Syllogism

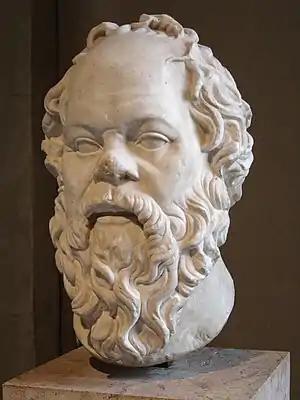
"Socrates" at the Louvre

In its earliest form (defined by Aristotle in his 350 BC book "Prior Analytics"), a deductive syllogism arises when two true premises (propositions or statements) validly imply a conclusion, or the main point that the argument aims to get across. For example, knowing that all men are mortal (major premise), and that Socrates is a man (minor premise), we may validly conclude that Socrates is mortal. Syllogistic arguments are usually represented in a three-line form: